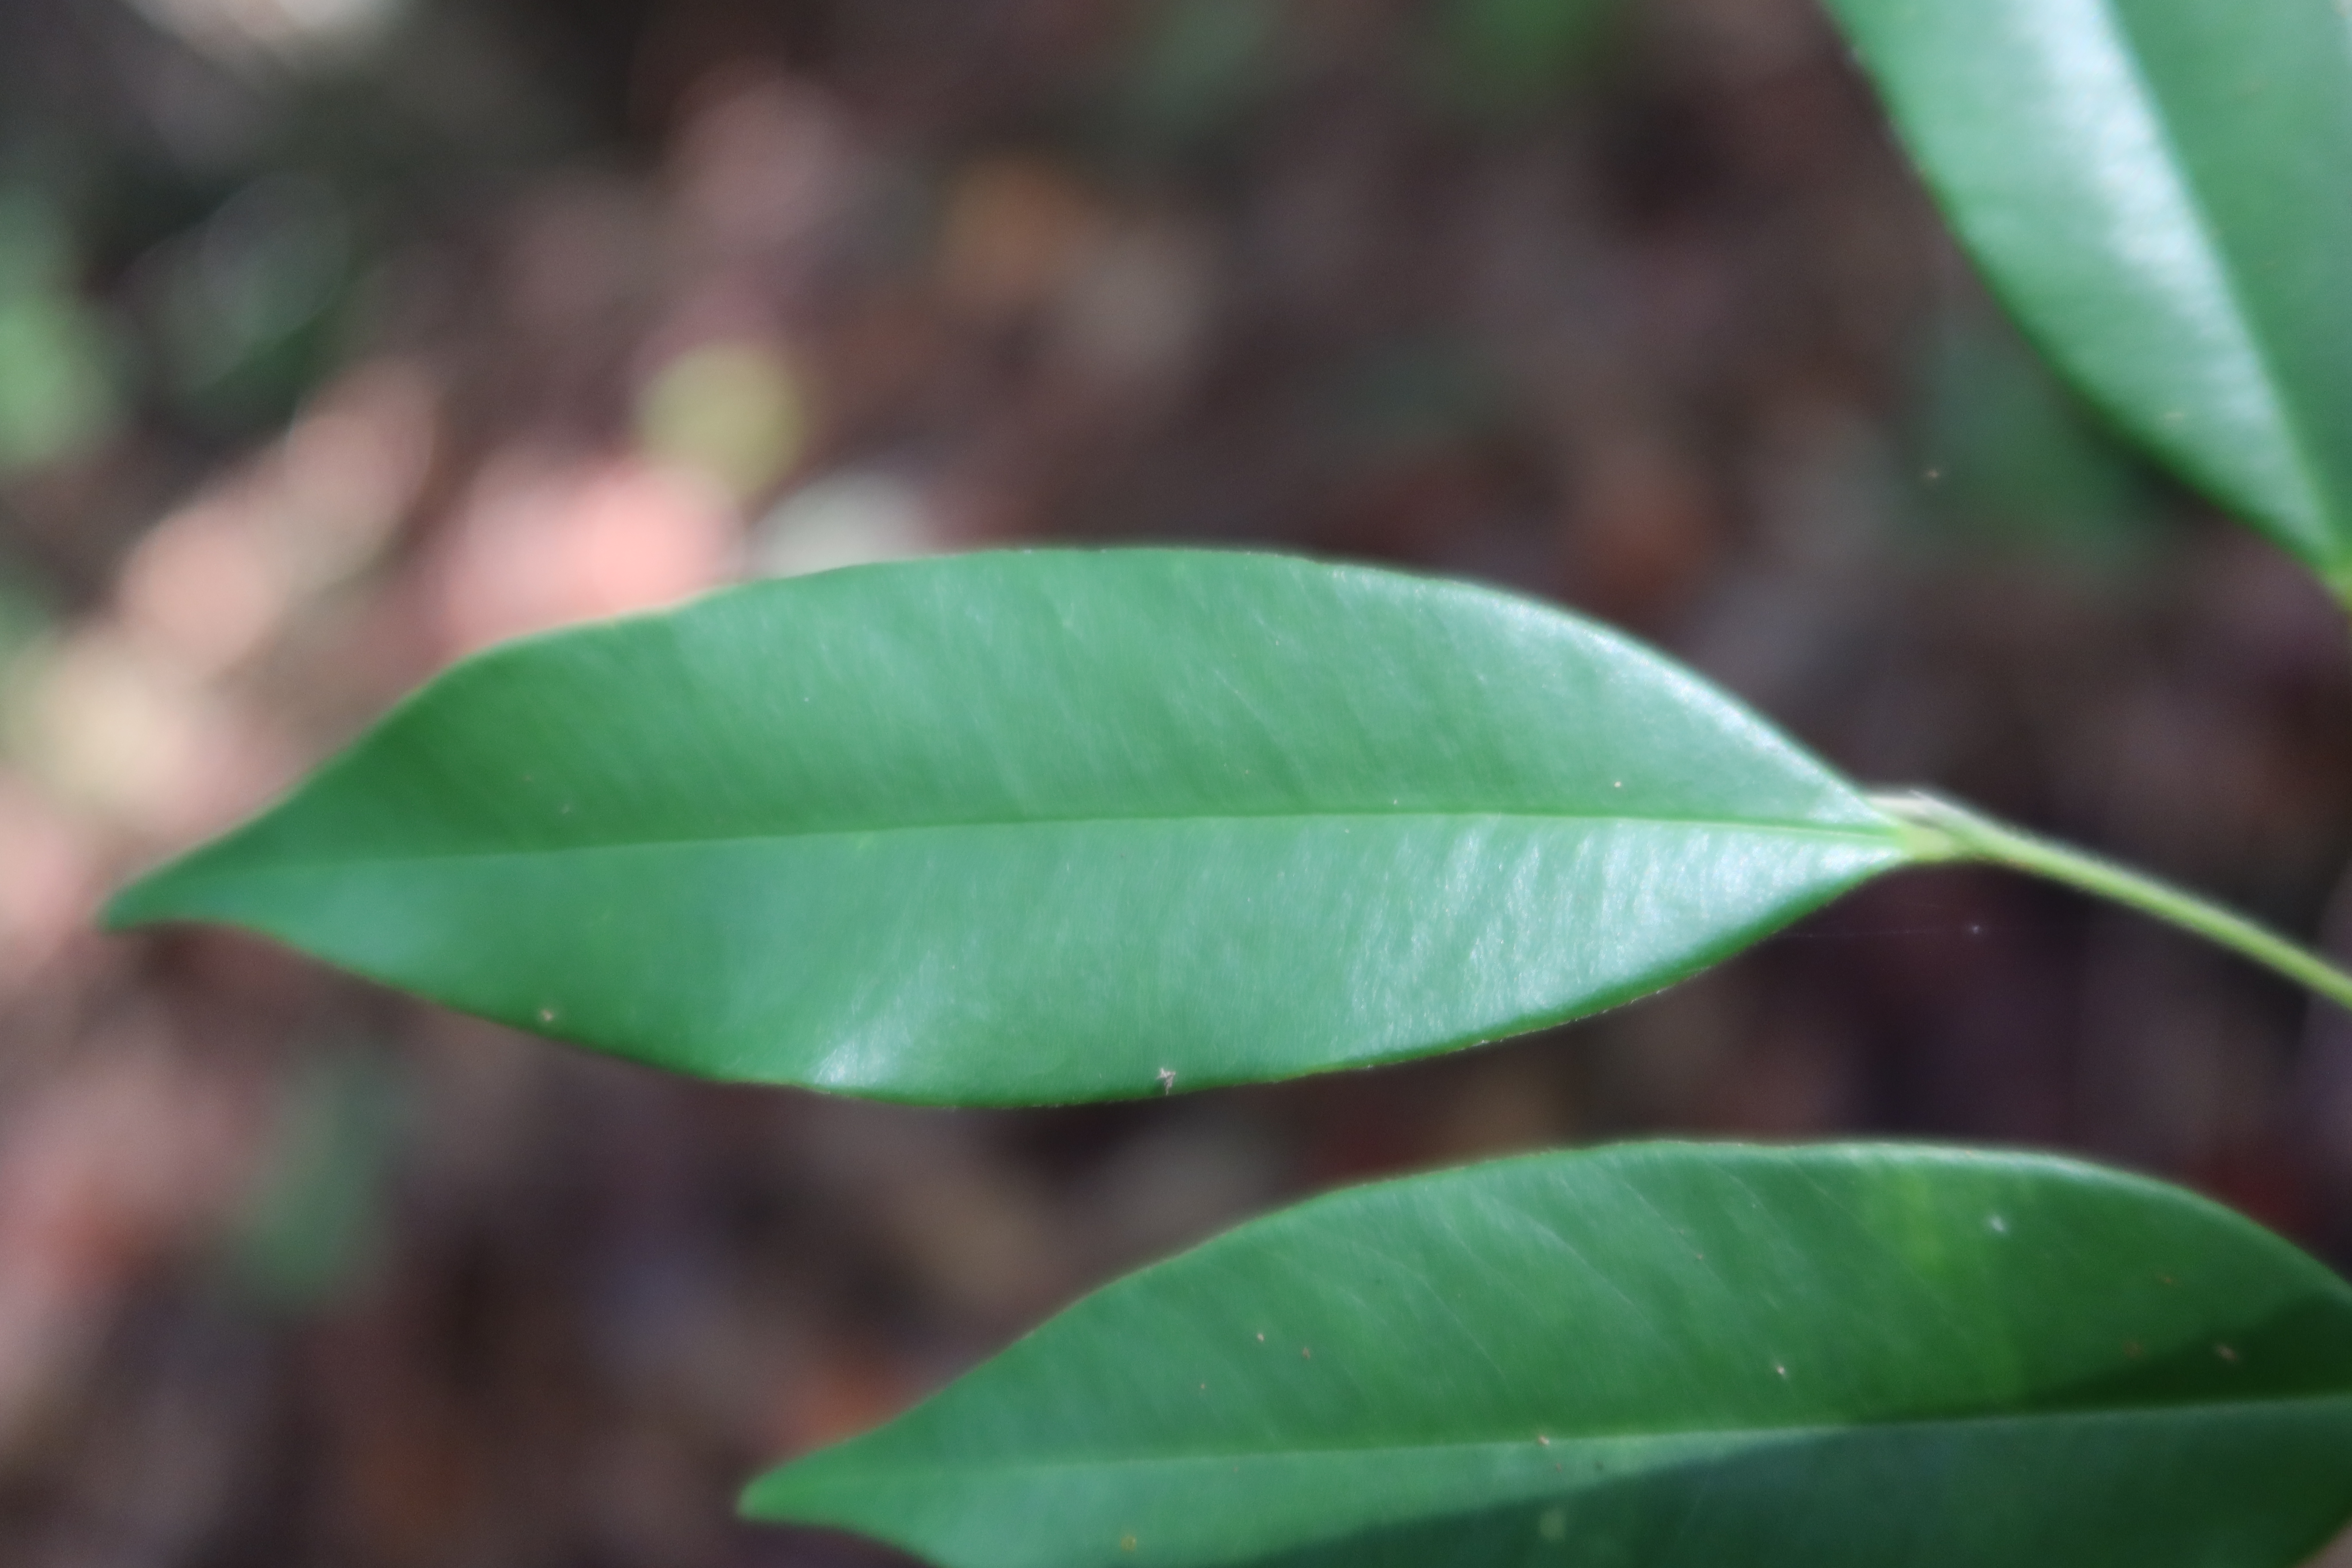
Label: Healthy